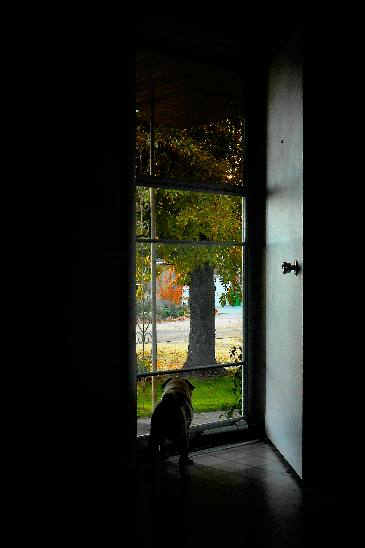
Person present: No